Isola del Garda

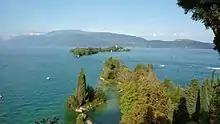
The island

Today the island is owned by Cavazza family. The family also owns properties on the nearby peninsula where they run businesses that include boat rental, olive growing, a camping site, an agriturismo and a riding school.